Blessed Virgin of Ta' Pinu

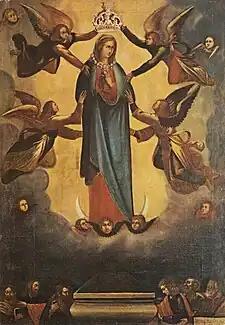
The painting attributed to Amadeo Perugino of the Assumption of the Virgin Mary, known more as il-Madonna ta' Pinu

The Blessed Virgin of Ta' Pinu, or as it is known in Maltese, "Il-Madonna ta' Pinu" is a religious devotion which originated on Gozo, the sister island of Malta. The many Maltese and Gozitans living abroad have managed to spread this devotion in many other parts of the world. The Ta' Pinu Basilica, is based in Għarb.